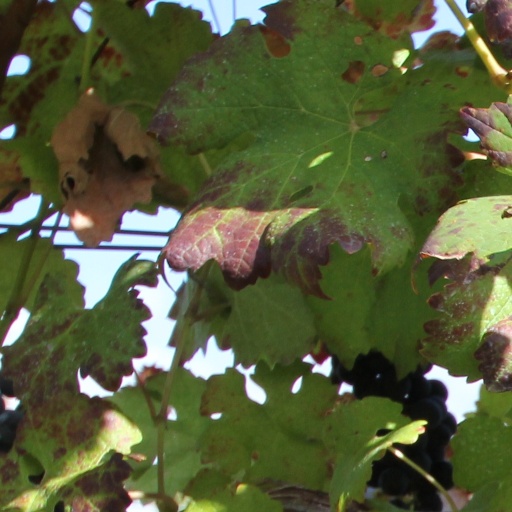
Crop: grape